Question: Please indicate a possible affordance area of the jump_skateboard that can be used for riding
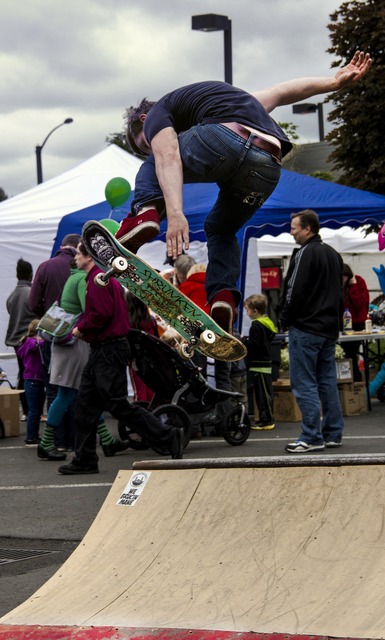
Answer: [72.5, 205, 255.5, 361]